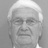
Emotion: neutral